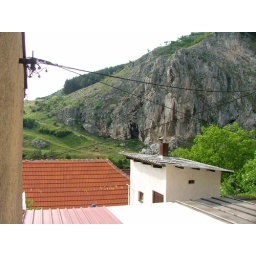
The mountain above the Duman spring viewed from our side balcony